Weser Renaissance

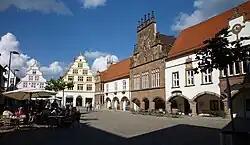
Old Hanseatic Town of Lemgo

These aristocratic designs were not only embraced by the lesser nobles; middle-class builders also copied the new forms of building in order to show off their growing social influence. Town halls, like those in Celle and Lemgo, were designed with gables along the sides and sometimes faced with an entire renaissance façade, as occurred in Bremen. From Nienburg, to Minden, Hamelin and Höxter, Hannoversch Münden and Einbeck magnificent townhouses appeared, that were often distinguished by their great gateway into the inner hall. Other important architectural features of the Weser Renaissance style are the ornately decorated gables, the use so-called "Bossenquader" or bossage stone, the alcoves ("Standerker", "Ausluchten" or "Utluchten") and double windows.